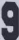
Number: 9